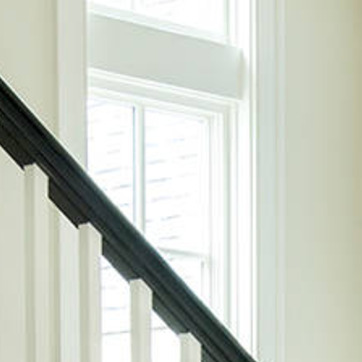
Material: glass